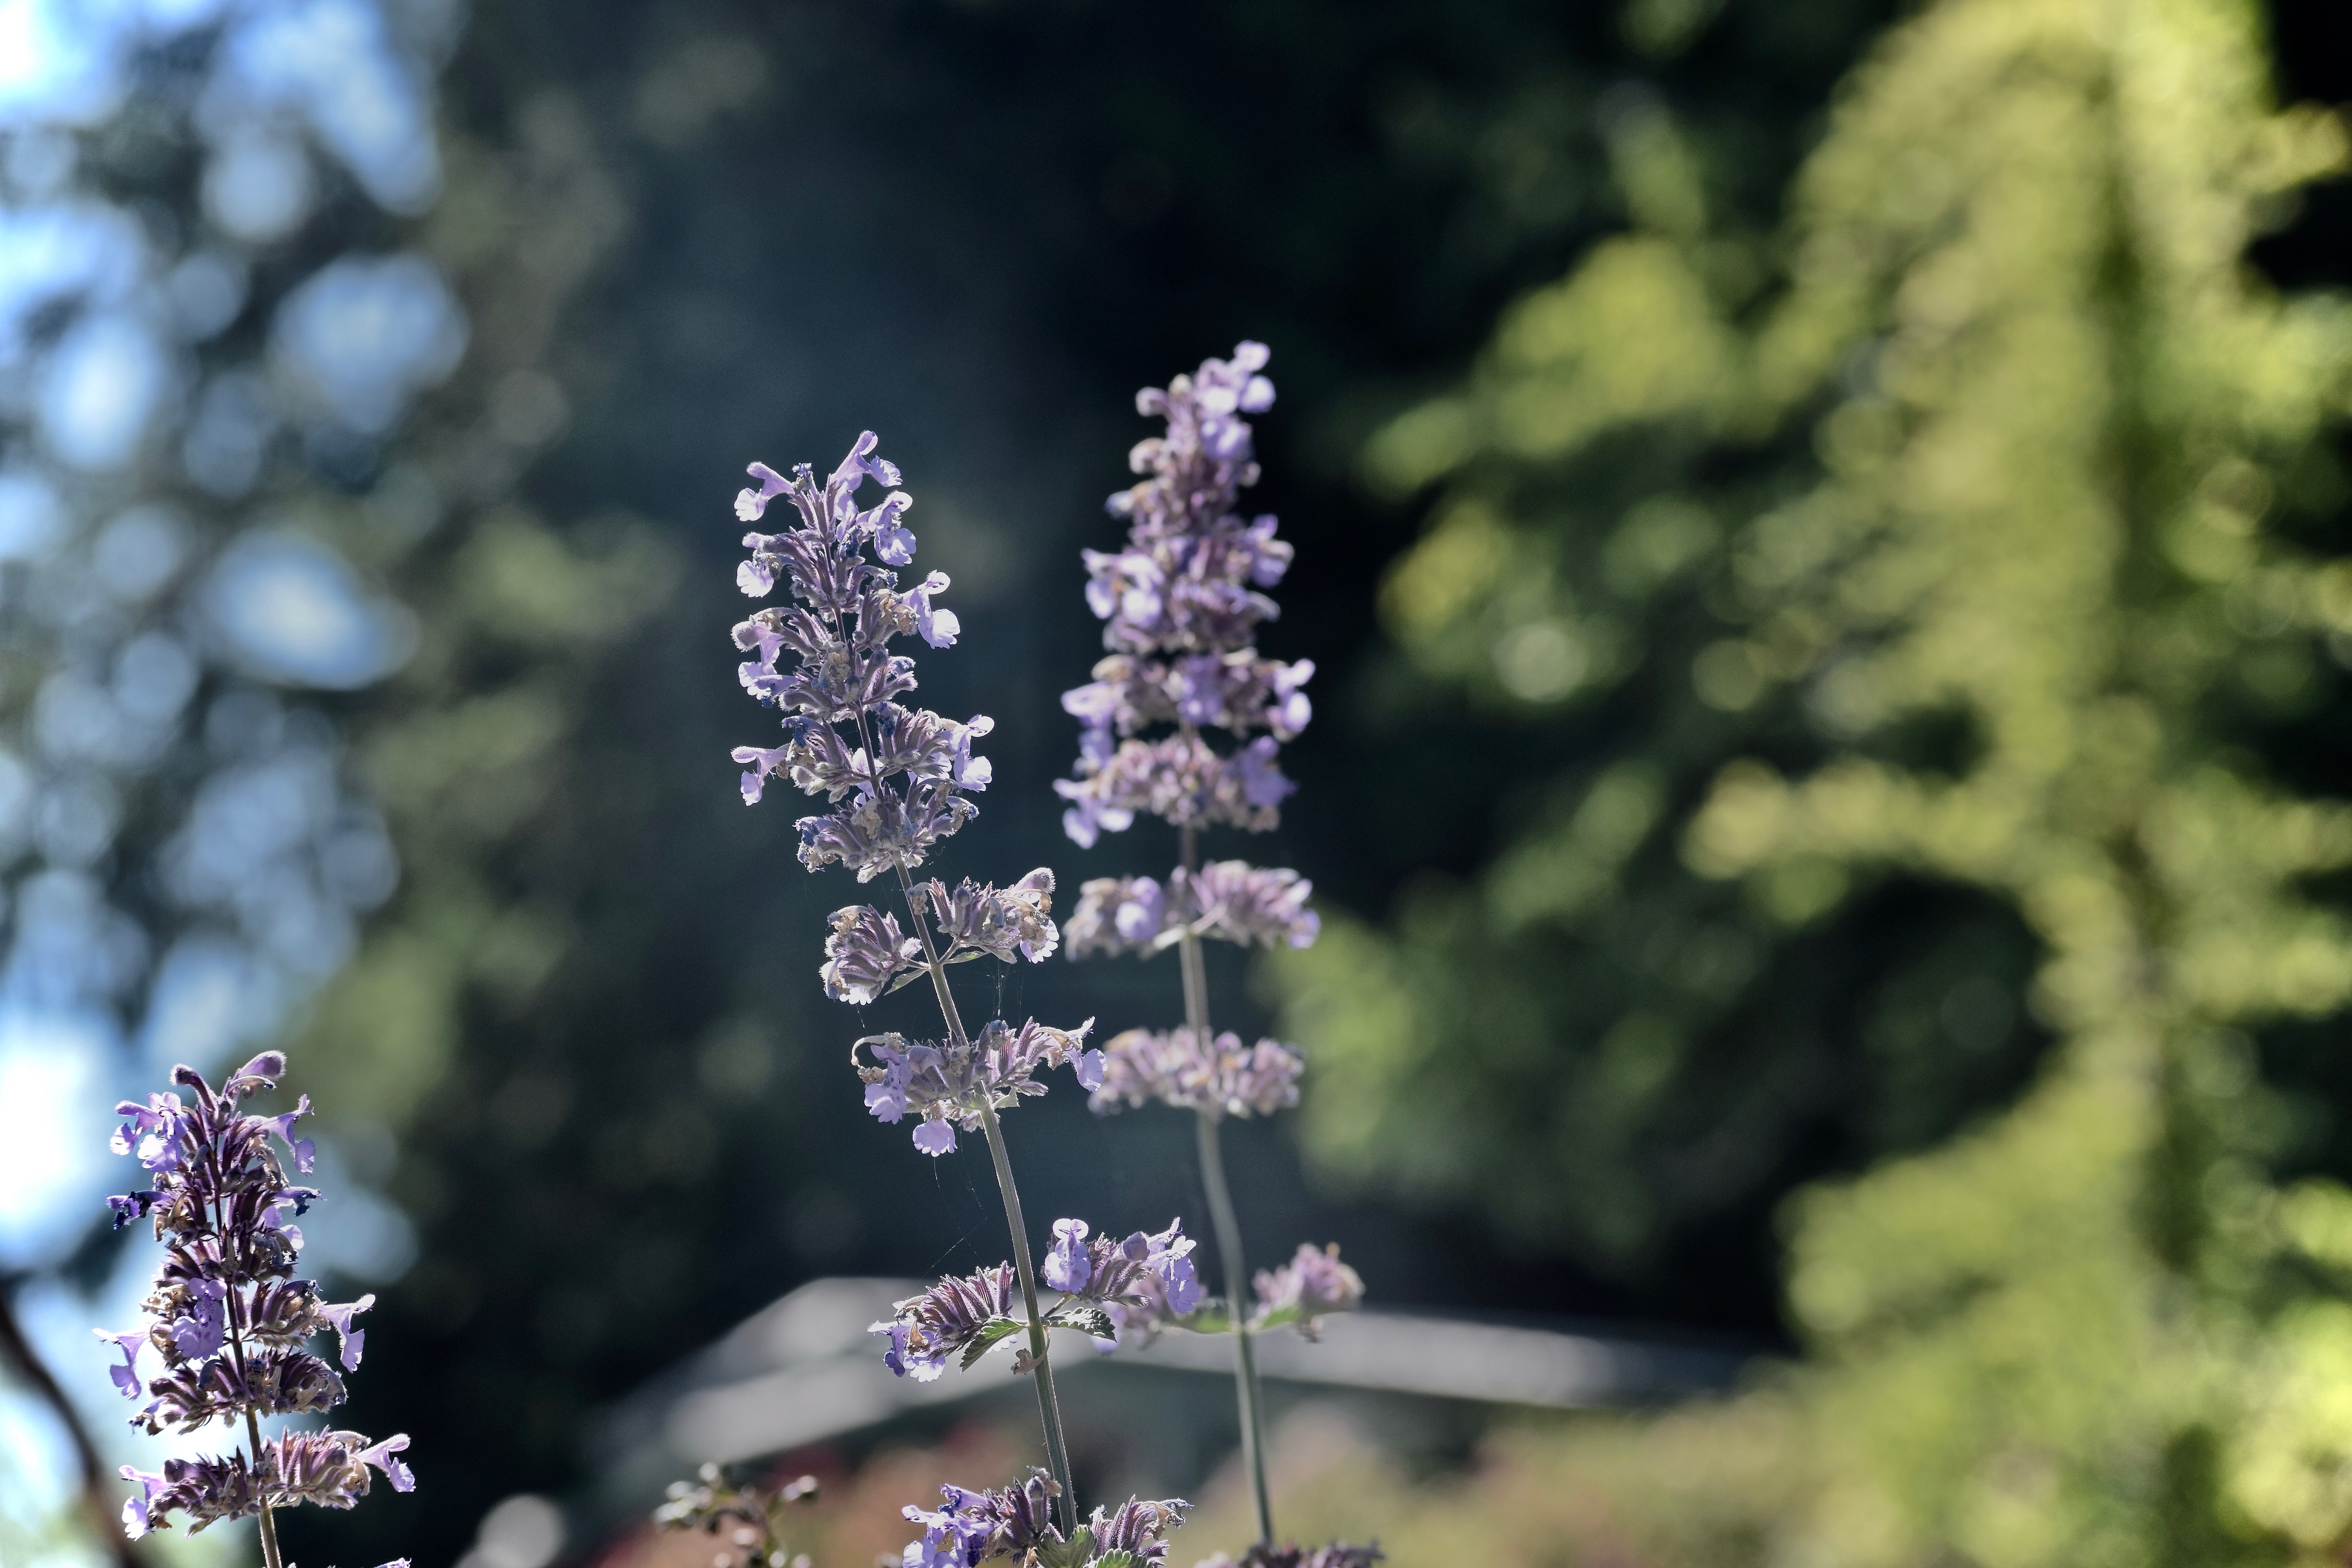
nature, blossom, plant, flower, spring, herb, botany, flora, lavender, wildflower, macro photography, flowering plant, land plant, english lavender